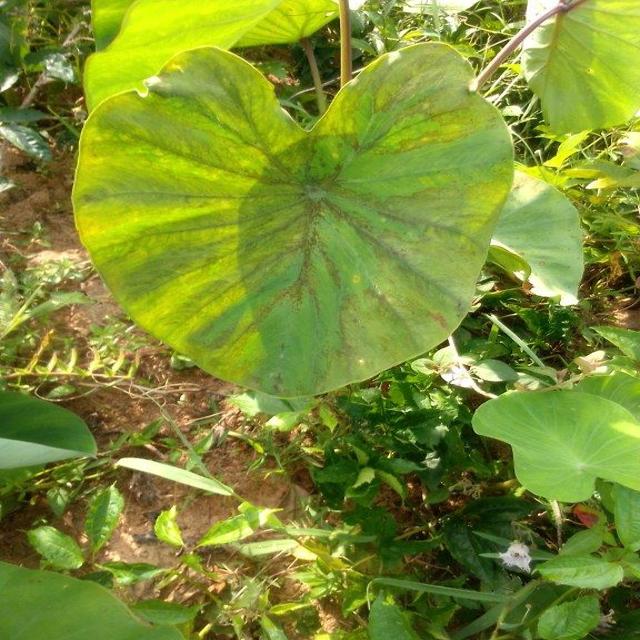
Label: Early_Blight